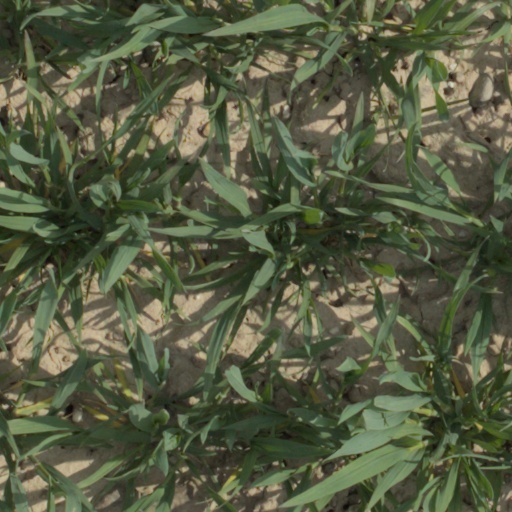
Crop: wheat